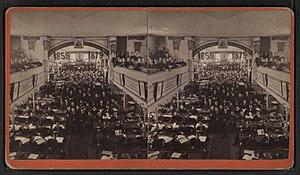
La Eastman Business College était une école de commerce située à Poughkeepsie.